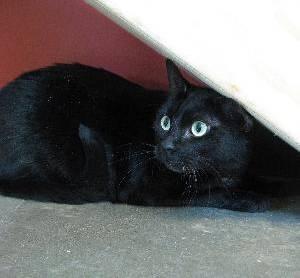
cat